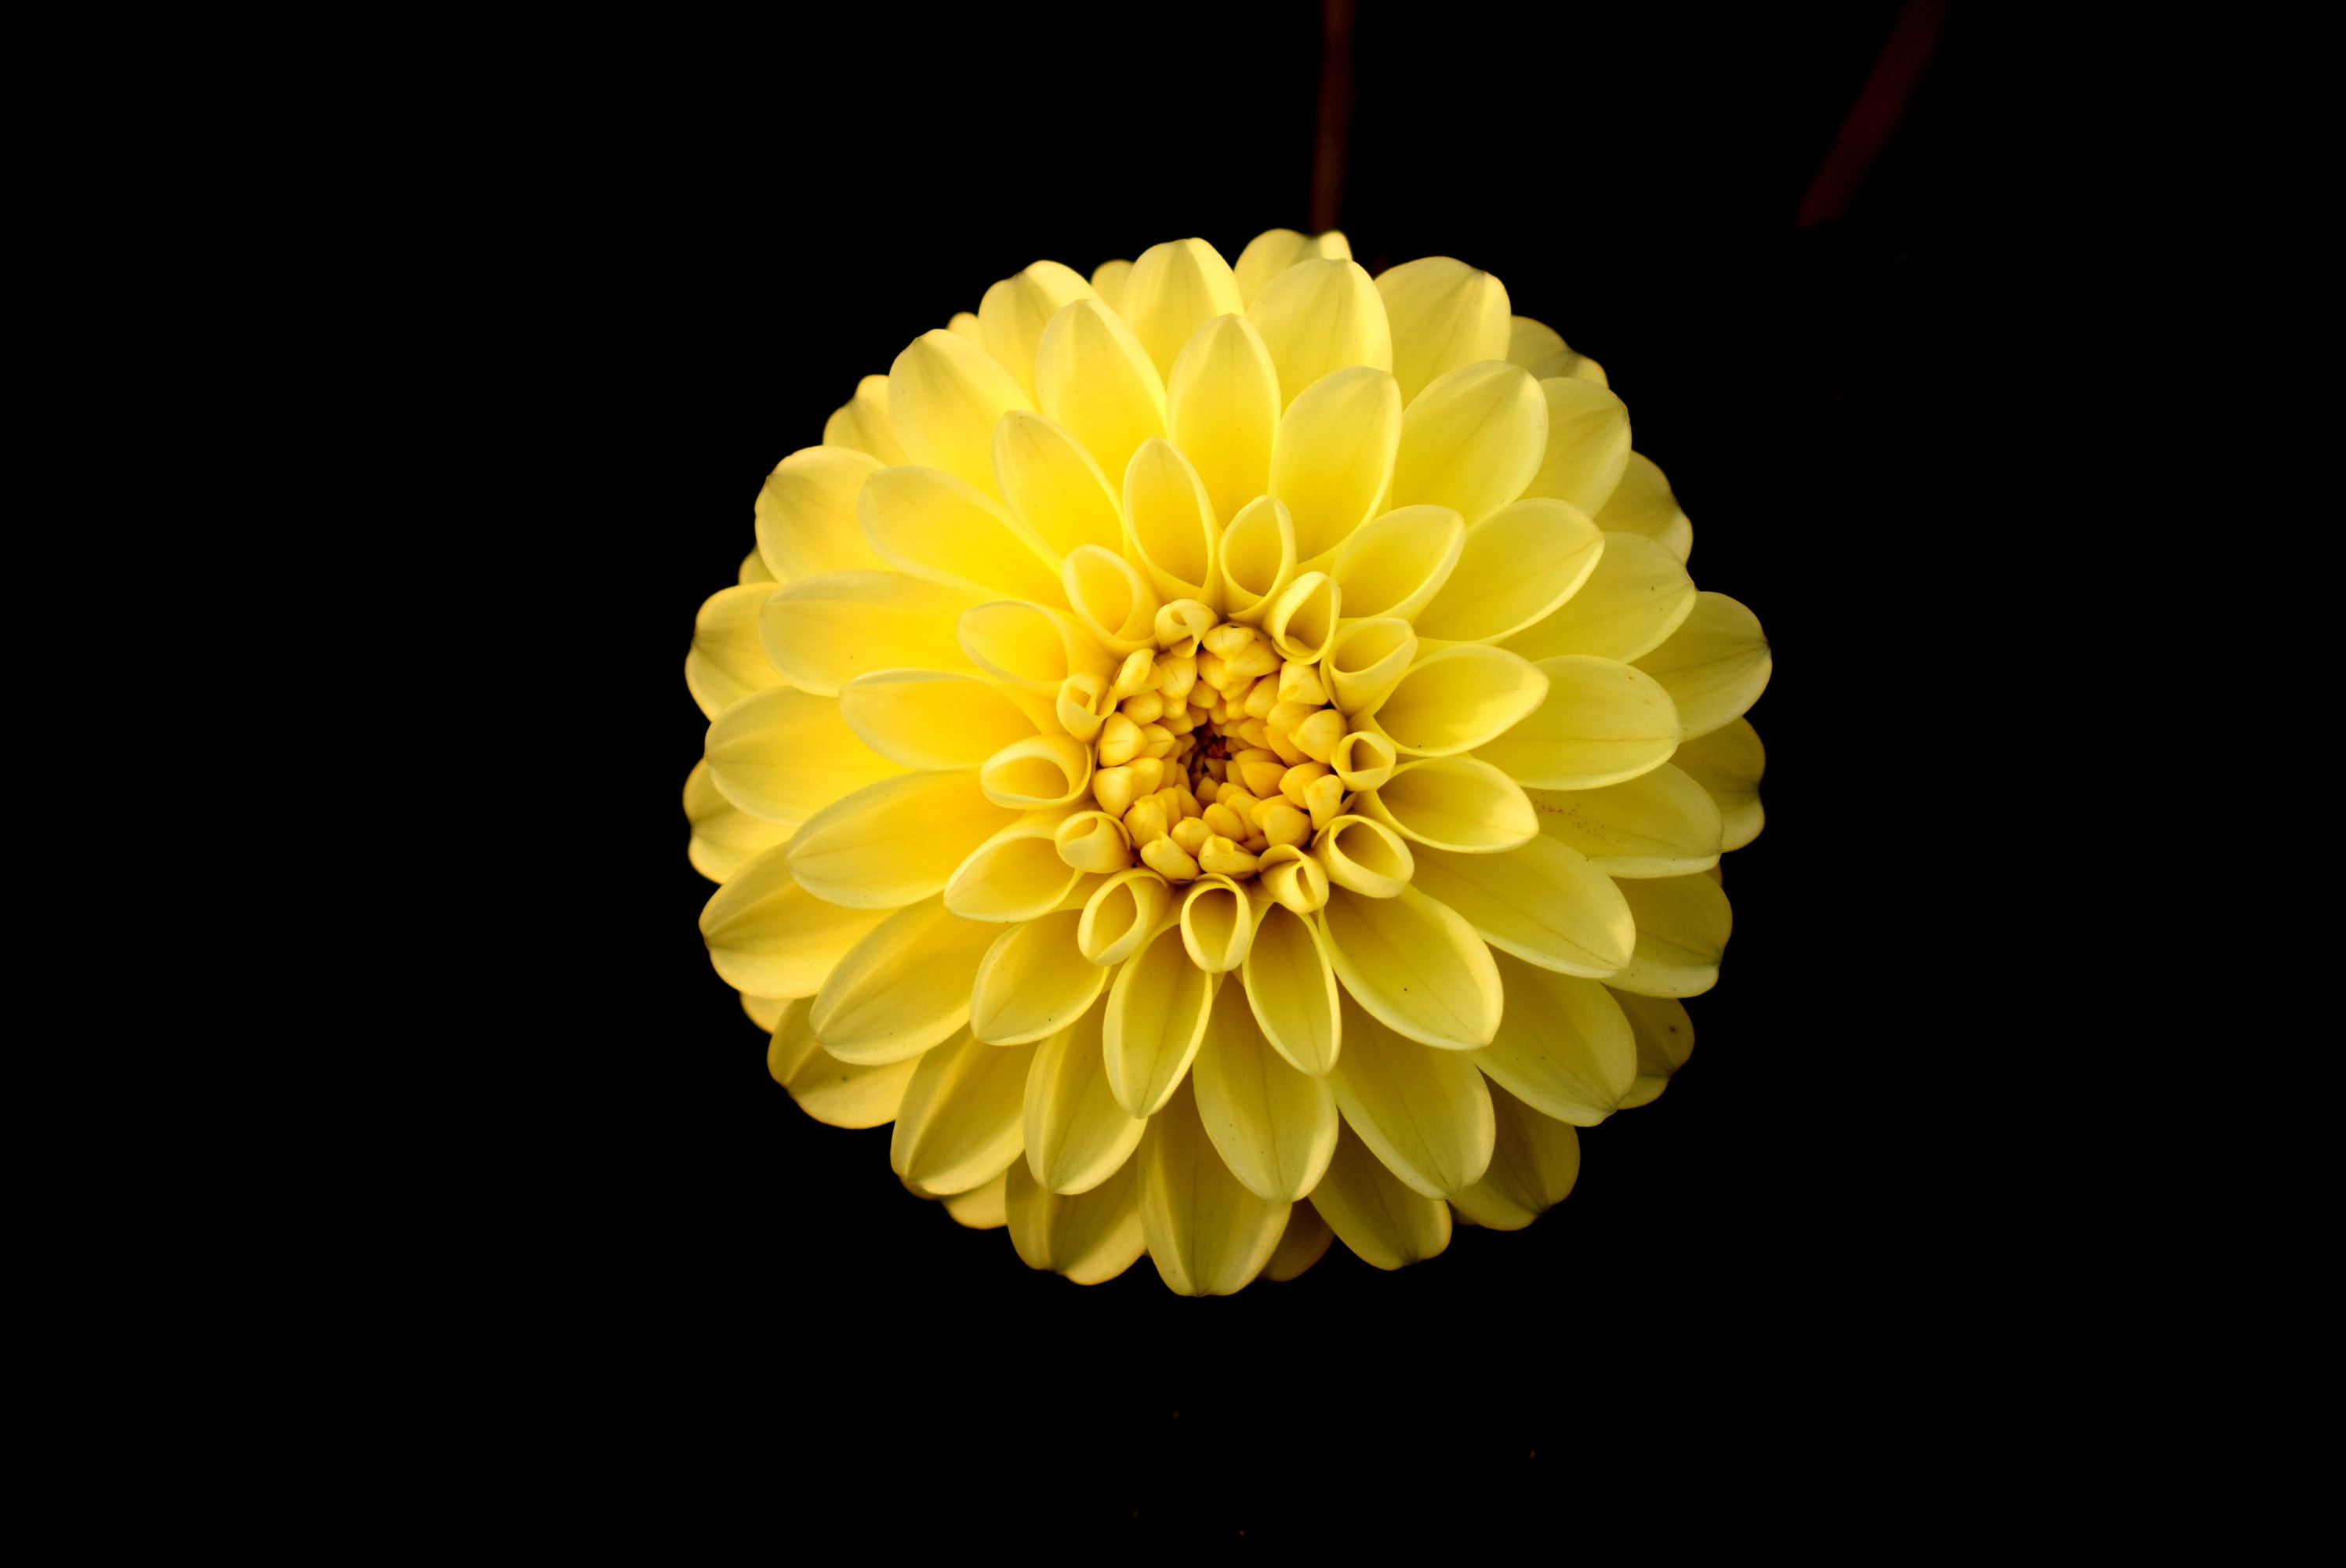
plant, flower, petal, pollen, yellow, circle, dahlia, illustration, single, macro photography, black background, flowering plant, daisy family, land plant, chrysanths